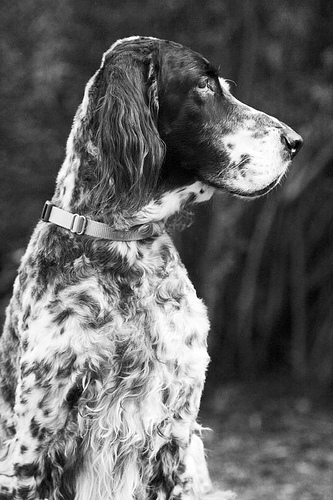
Breed: english setter